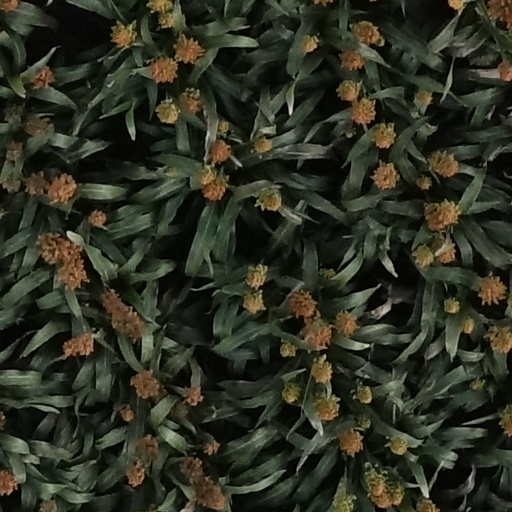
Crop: sorghum